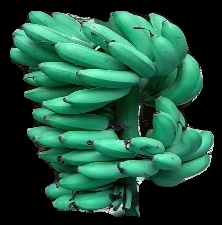
Variety: rasbale
Grade: grade1